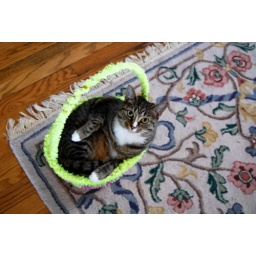
It's a cat in an Easter basket in December. Makes no sense to anyone but her.